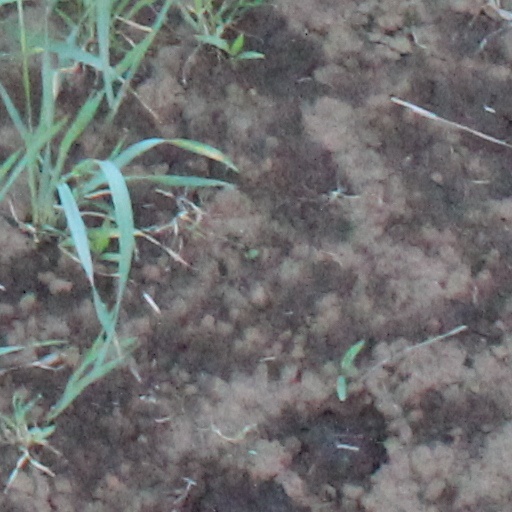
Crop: wheat